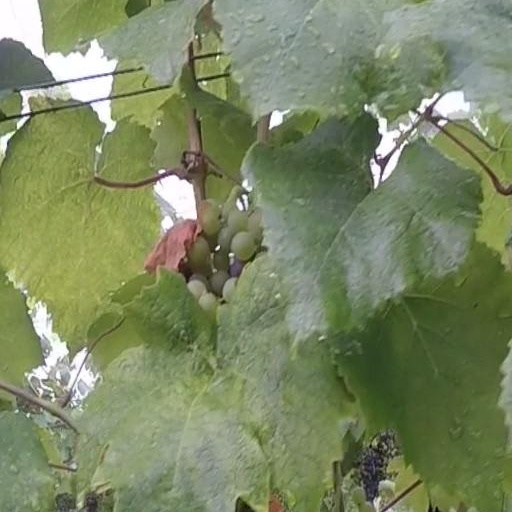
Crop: grape